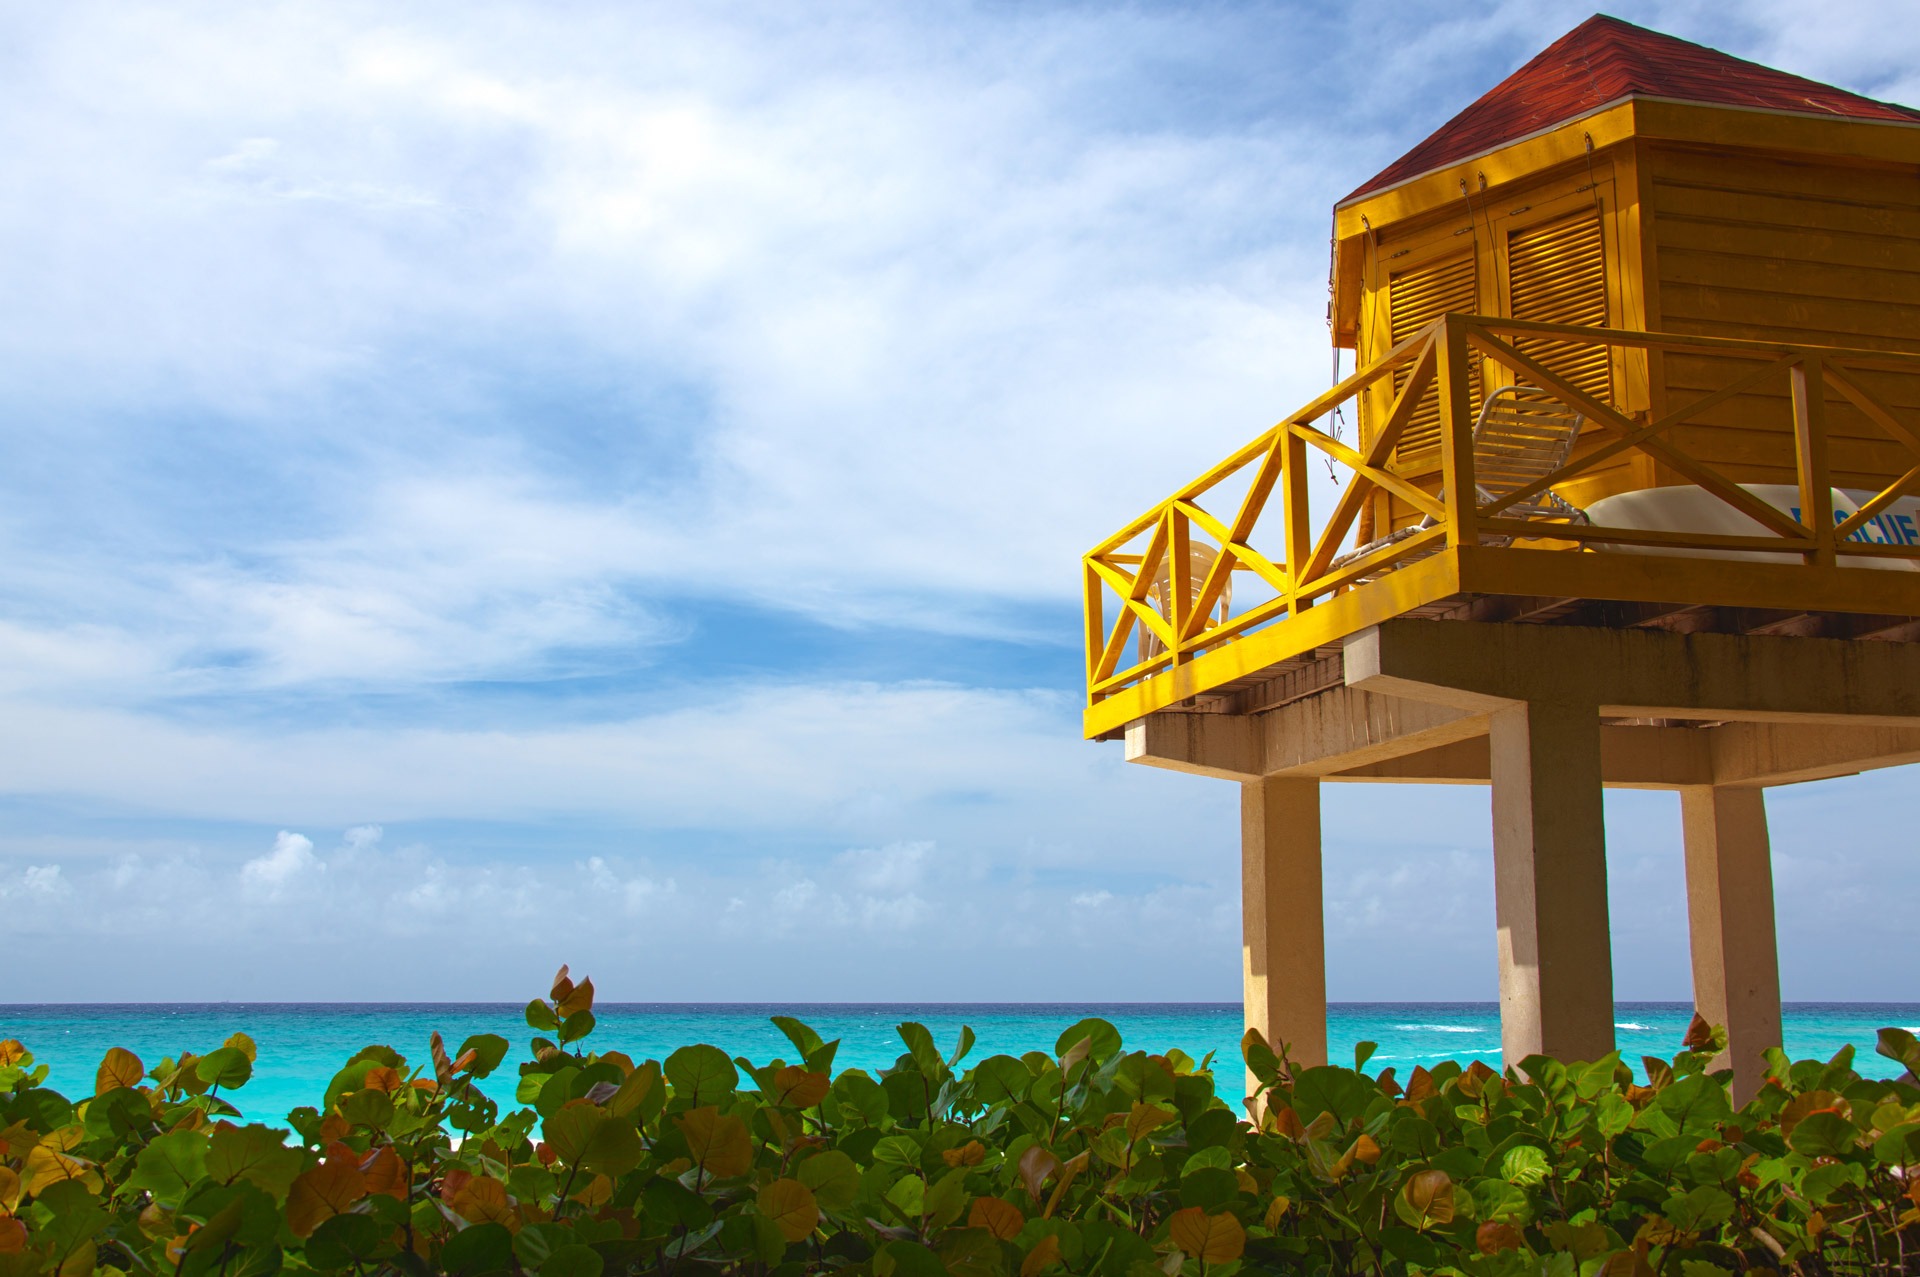
beach, sea, coast, ocean, architecture, sky, sunlight, lifeguard, vacation, hut, tower, station, yellow, security, life, wooden, safety, patrol, guard